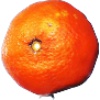
Label: clementine